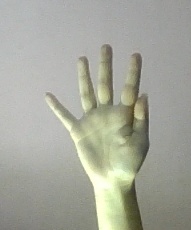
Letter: sheen